Avadon 2: The Corruption

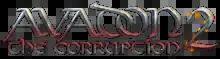
Logo for Avadon 2: The Corruption

Avadon 2: The Corruption is a single-player role-playing video game developed by Spiderweb Software. It is the second game in the "Avadon" trilogy. The game was released for Mac OS X and Microsoft Windows in October 2013, A version for the iPad was released in 2014.